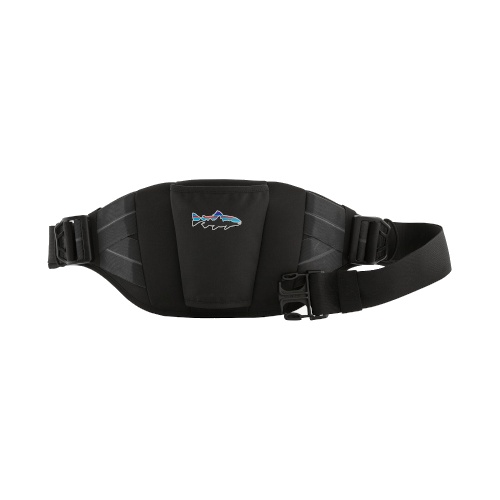
Wading Support Belt
Wading Support Belt Unser Wading Support Belt mit robustem, formgepresstem Rückeneinsatz bietet Komfort bei langem Waten. Der in zwei Größen erhältliche, voll regulierbare Gürtel passt sich fast jeder Taillengröße an; er ist mit den Patagonia Wathosen kombinierbar und hat ein geräumiges Fach für den Käscher sowie einen robusten Verschluss mit Blitzschnalle. Konstruktion • Rückenstützgurt aus robustem, formgepresstem 254 g/m² 450-Denier Material aus 100 % Polyester (58 % recycelt) Verstellbar • Verstellbarer Nierengurt für ein breites Größenspektrum Details • Mittels der Schlaufen vorn lässt sich das Gurtsystem mit den Patagonia Wathosen kombinieren Käscher-Fach • Das Käscher-Fach bietet Platz für Käscher verschiedenster Größe und sonstiges Zubehör Material • Hauptmaterial: 254 g/m², 450-Denier Gewebe aus 100 % Polyester (58 % recycelt). Einsätze: 220 g/m² Doubleweave Material aus 64 % Recycling-Nylon, 25 % Polyester und 11 % Elastan Gewicht 264 g Watgürtel, Kescherhalter, Wadingbelt, Belt, Rückenstütze Hier finden sie weiter von Patagonia . Join me on Facebook or Instagram
Brand: Patagonia®
Category: Sporting Goods > Outdoor Recreation > Fishing > Fishing & Hunting Waders > Hunting Waders